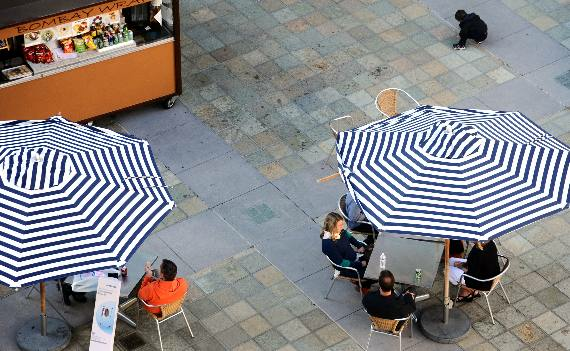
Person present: Yes